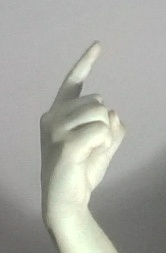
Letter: ra